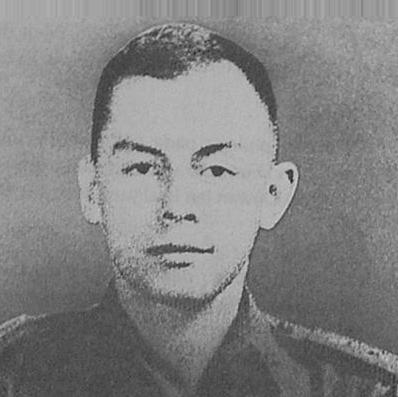
Age: 23